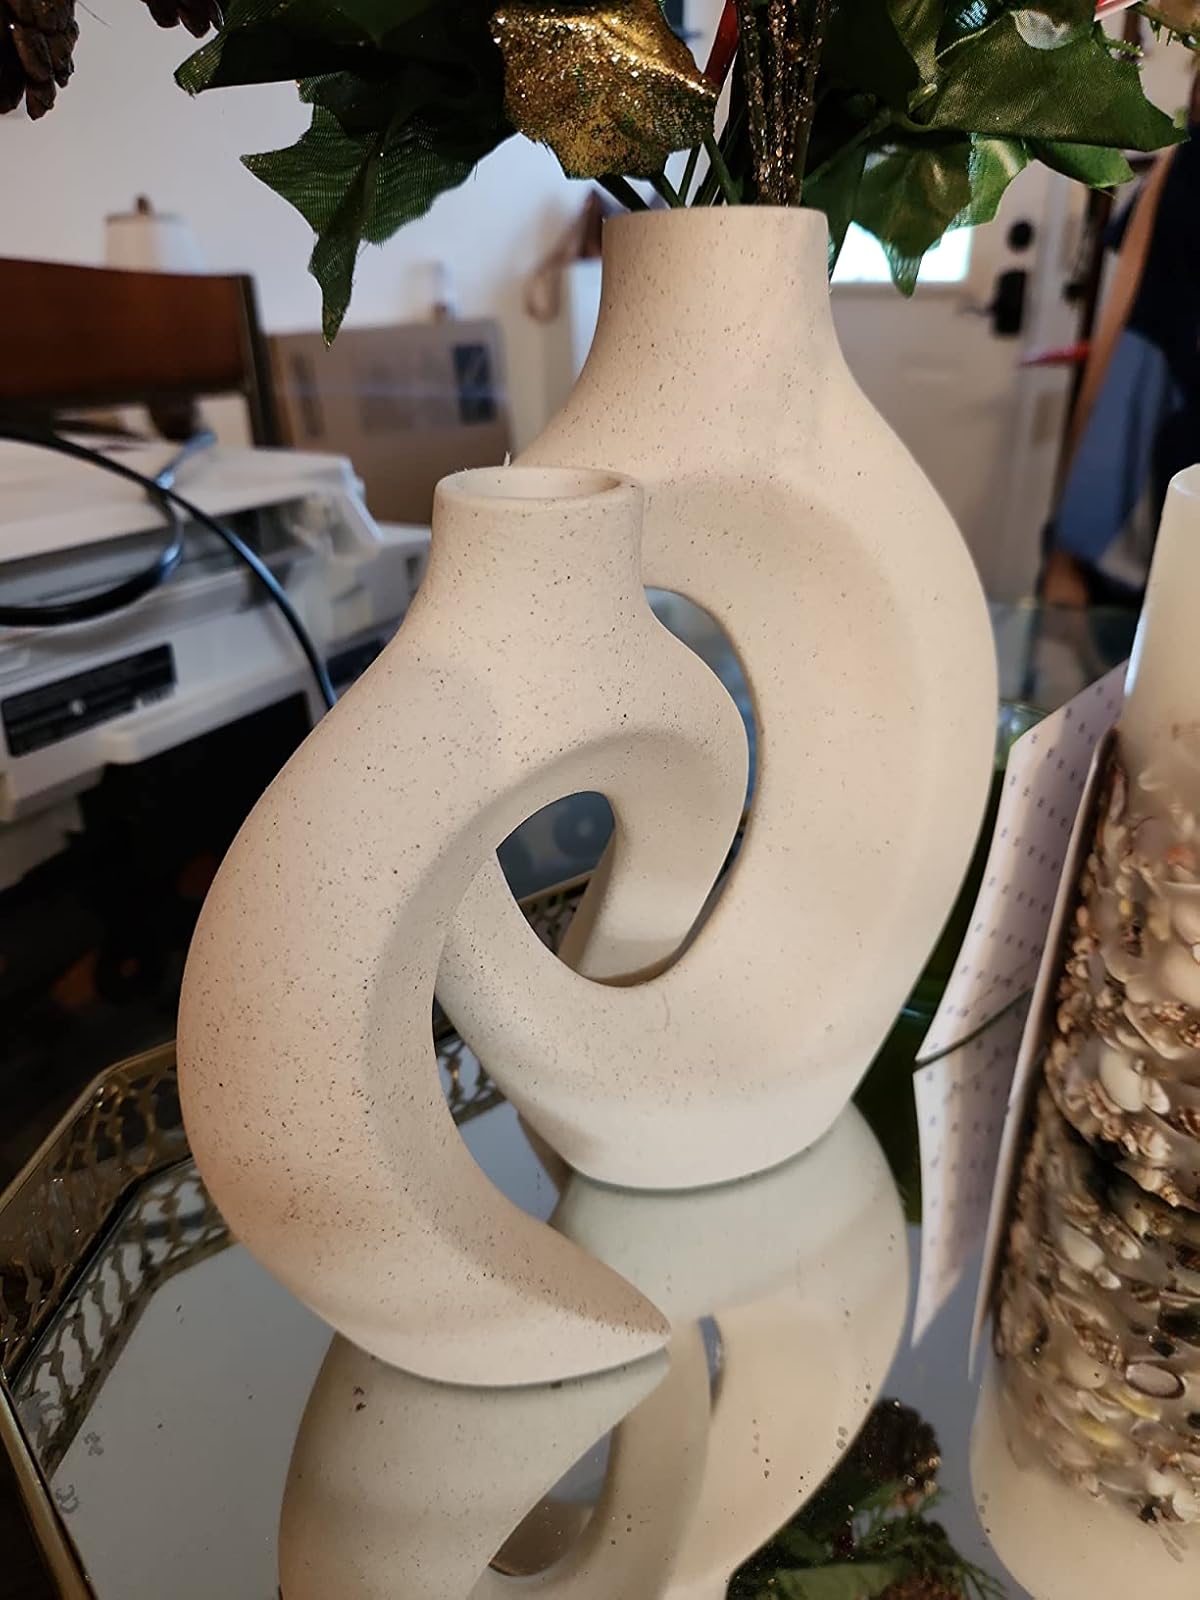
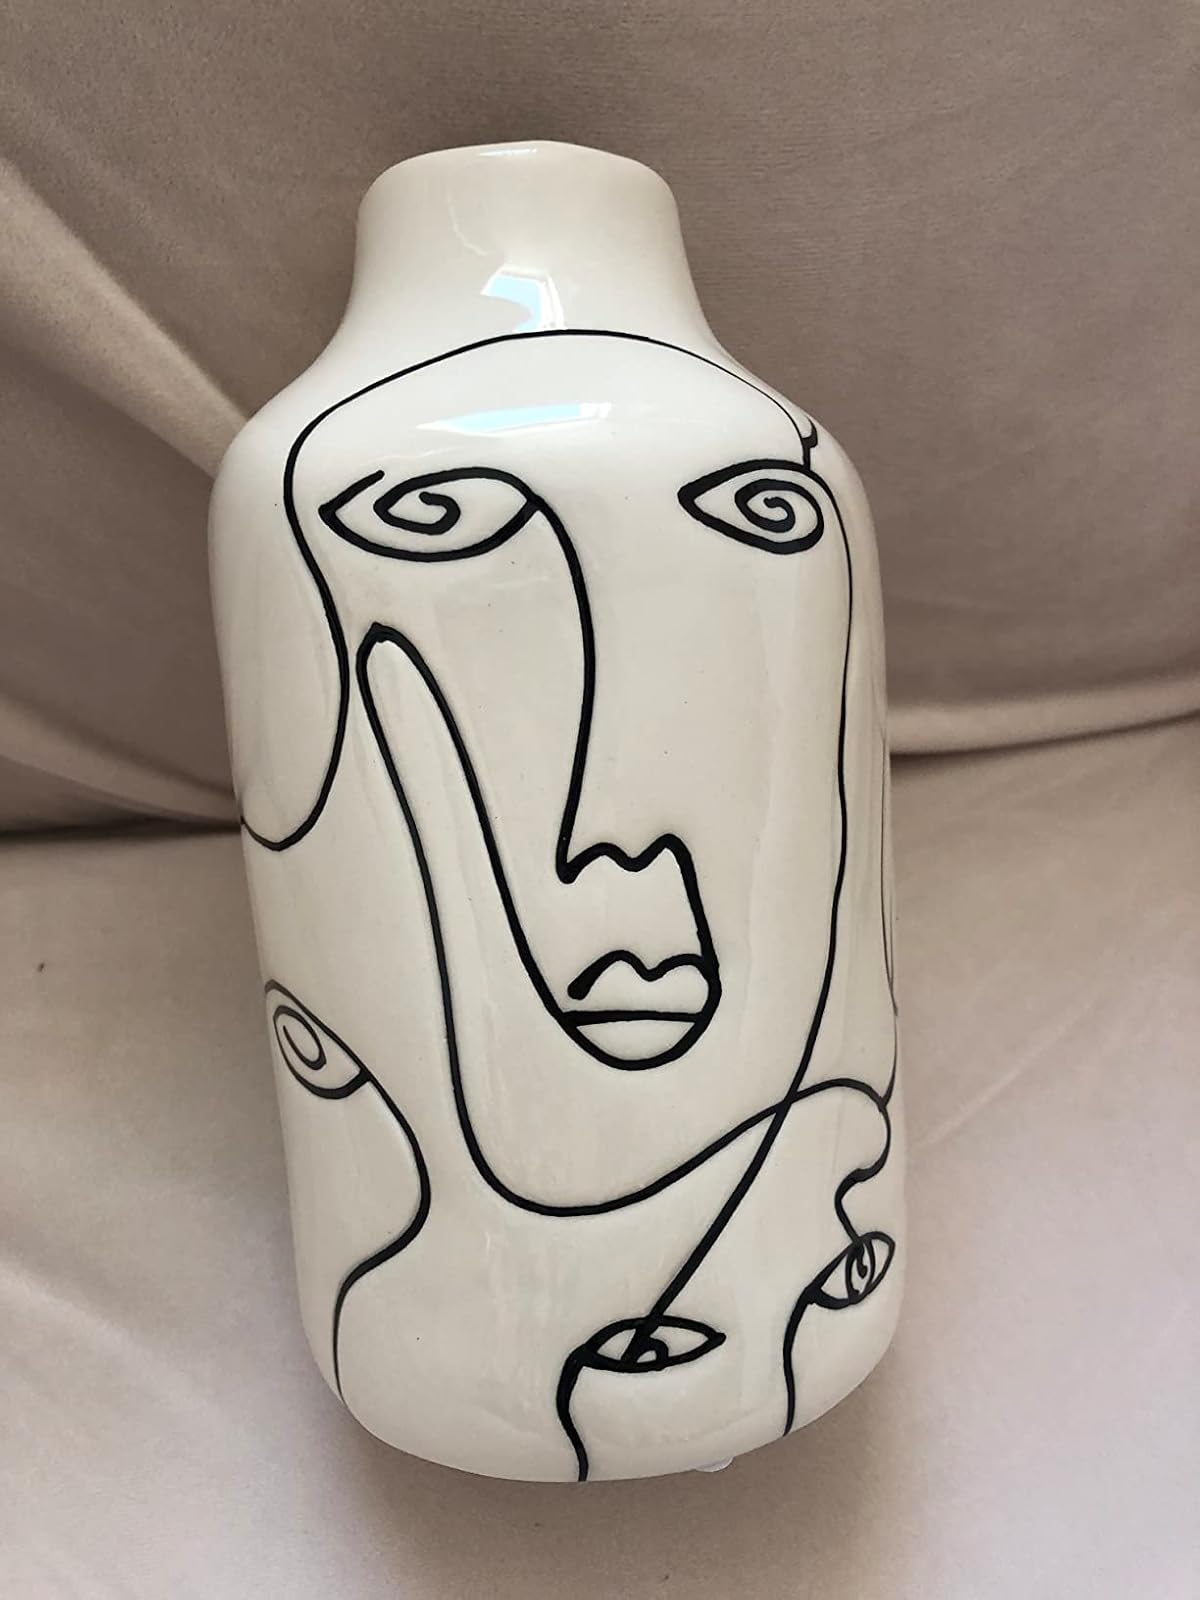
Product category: vase
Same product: no